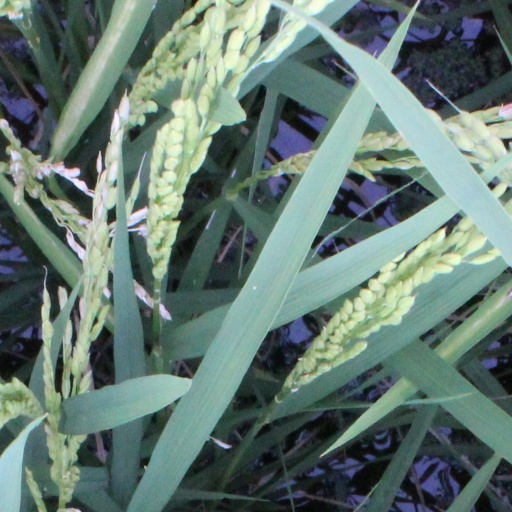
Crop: rice